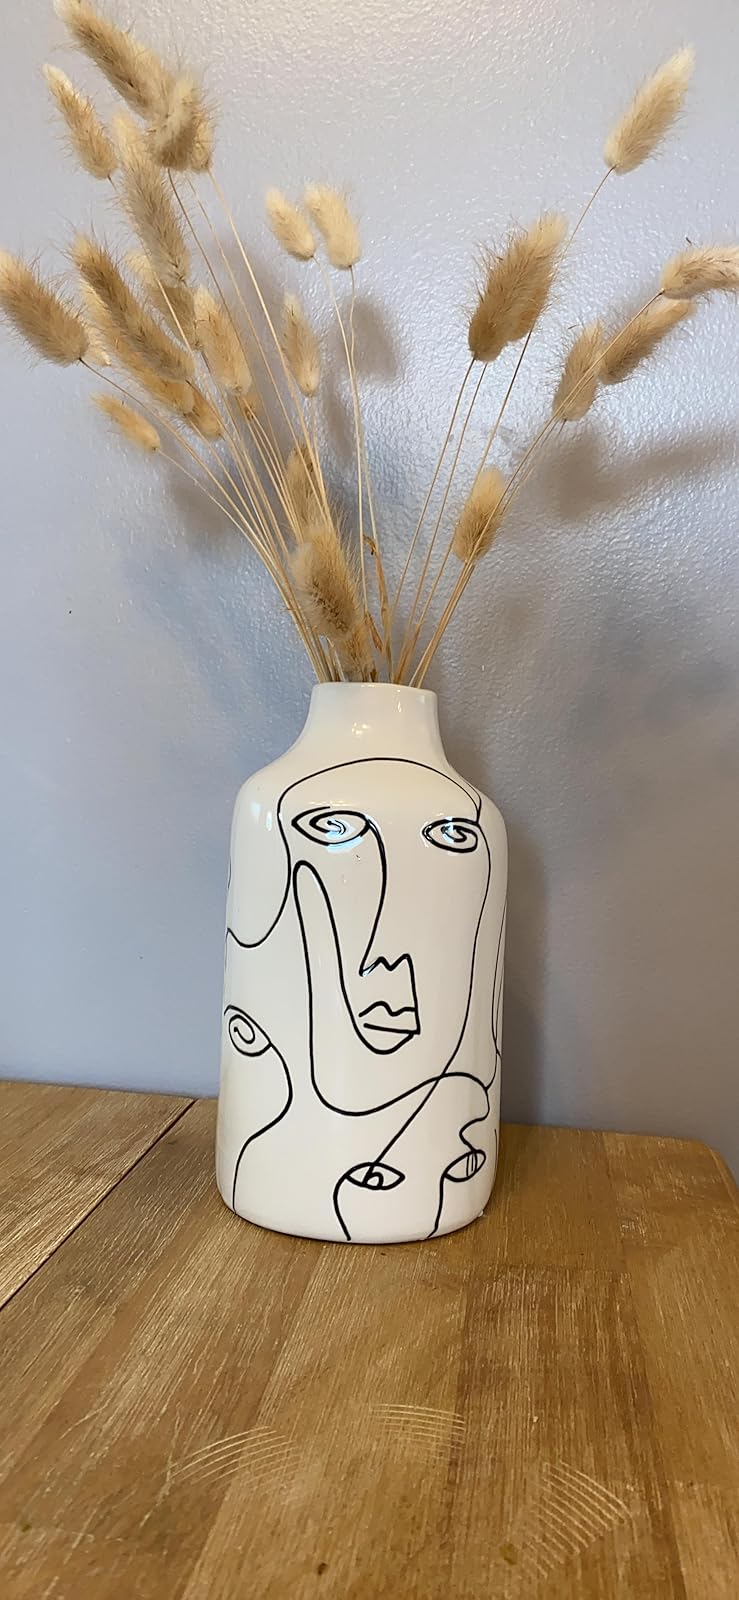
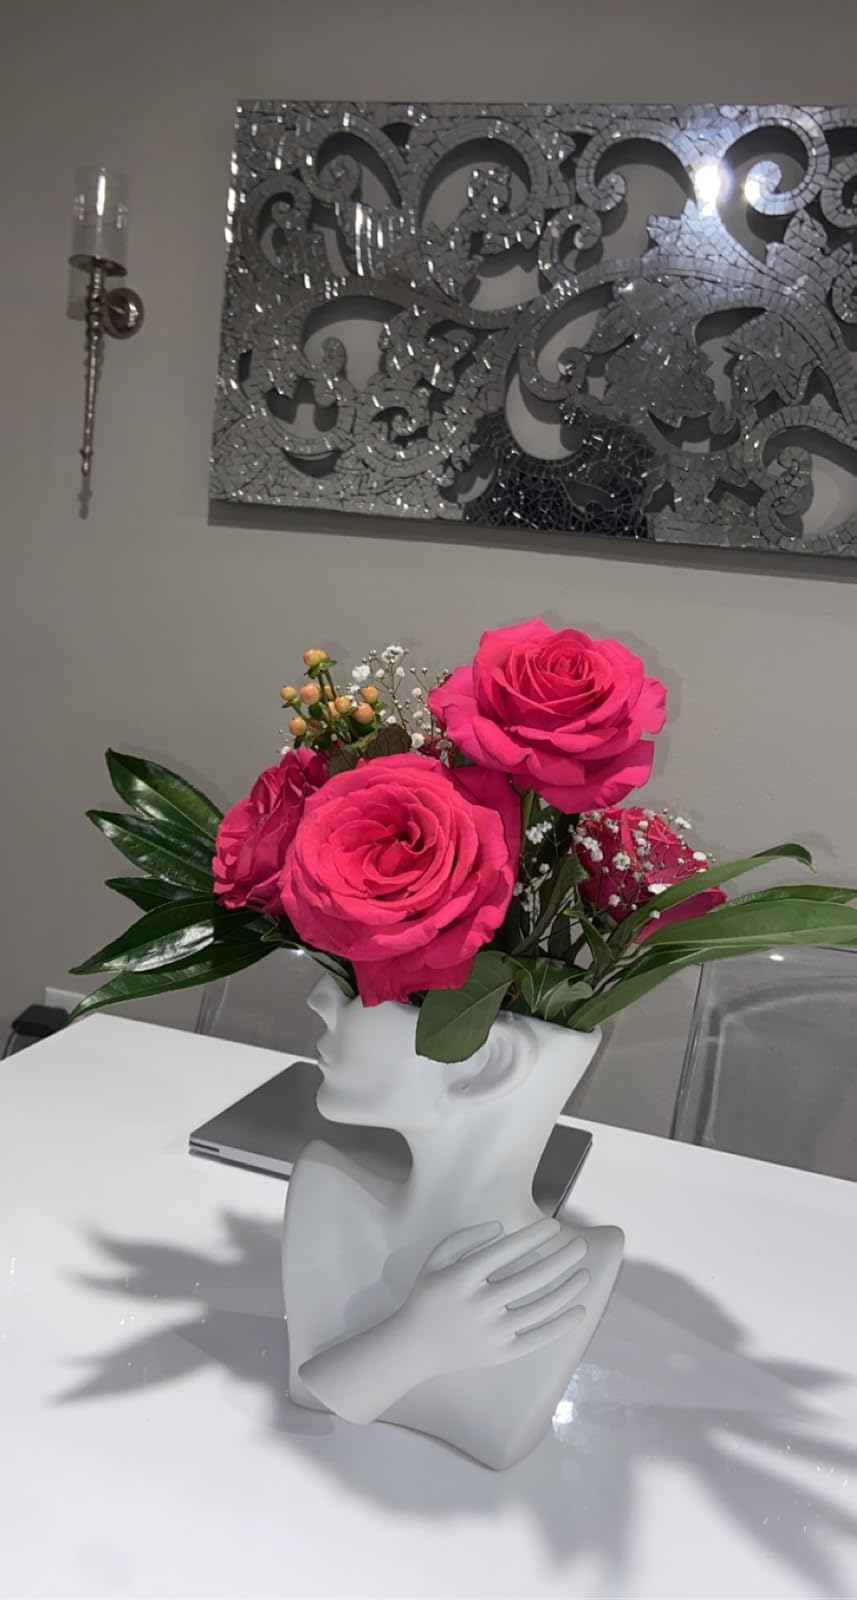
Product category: vase
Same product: no